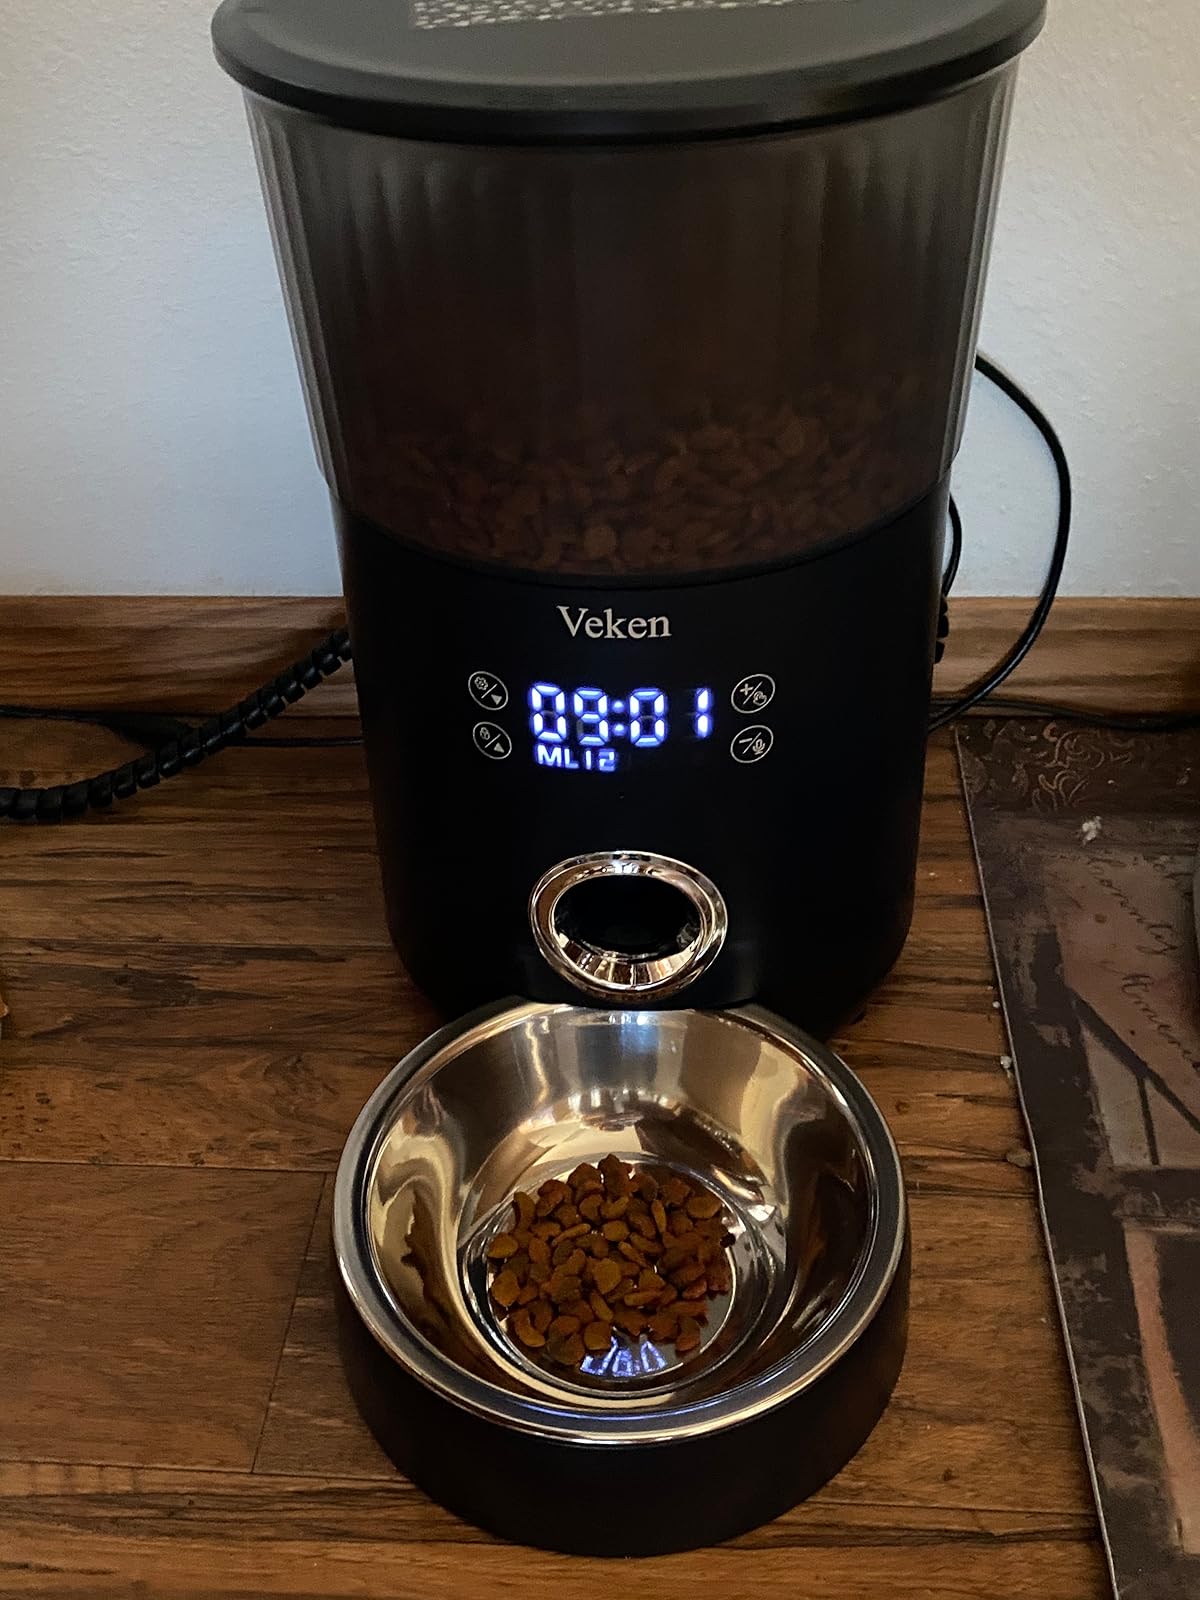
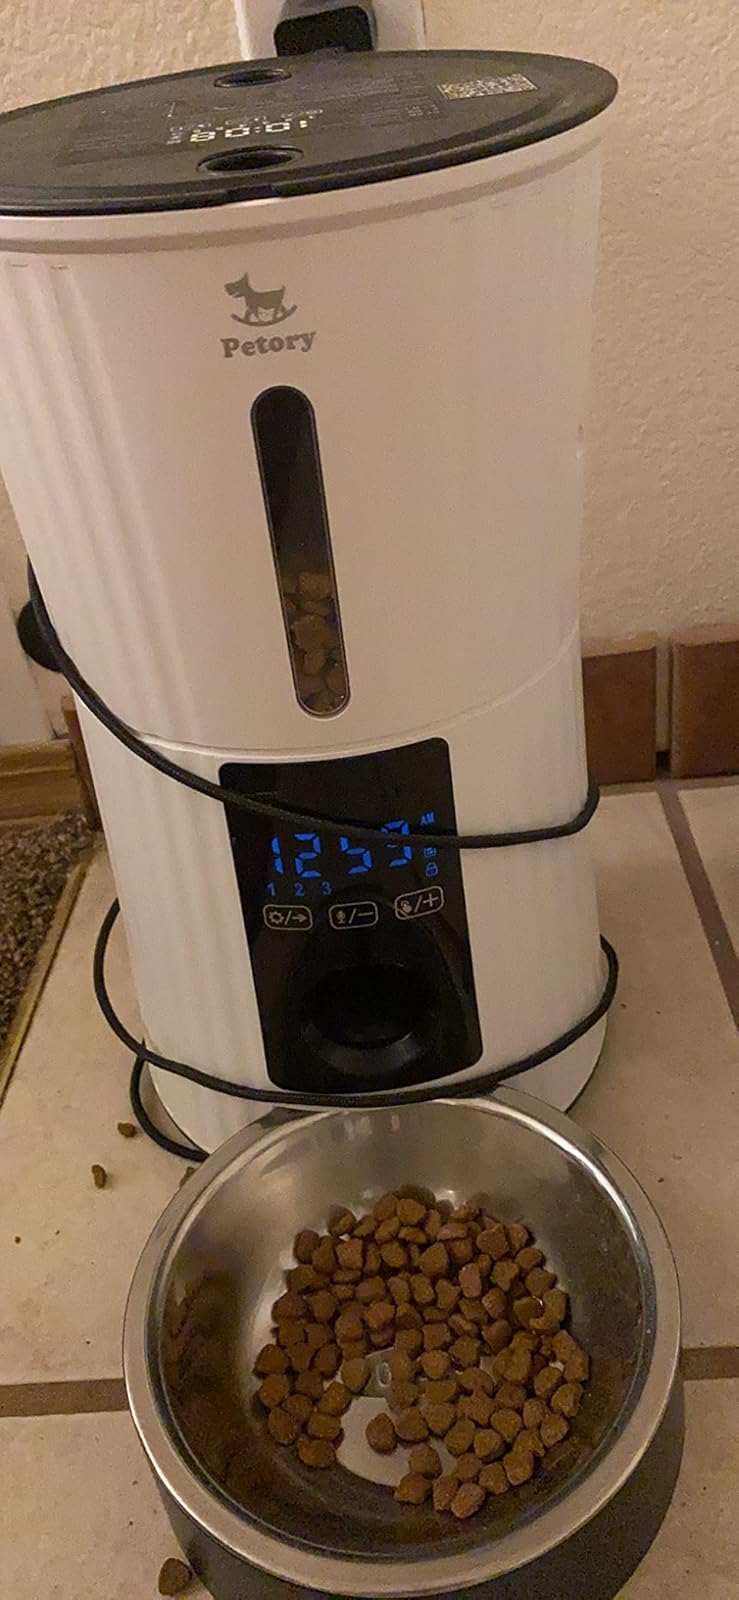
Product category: items_feeder
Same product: no